Carrosserie Vanvooren

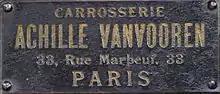
(1911)

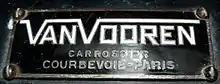
(1934)

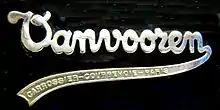
(1937)

Carrosserie Vanvooren was a French coachbuilder based in the north-western Paris suburb of Courbevoie. The company concentrated on producing car bodies for luxury cars, being closely associated during the 1930s with the products of Hispano-Suiza, Bugatti, Rolls-Royce and Bentley.